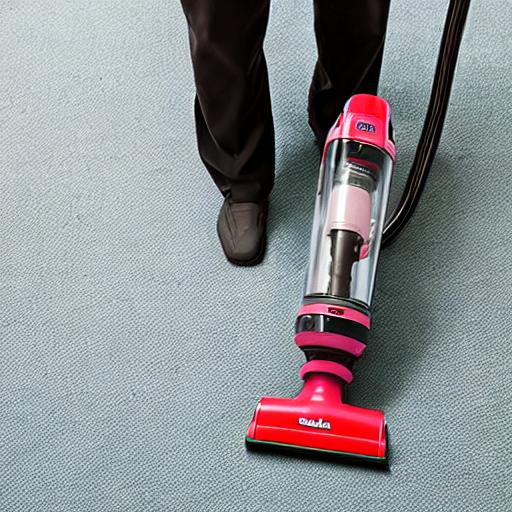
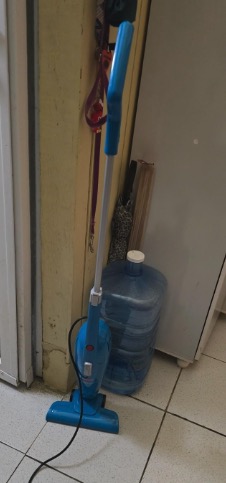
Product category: items_vacuum
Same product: no